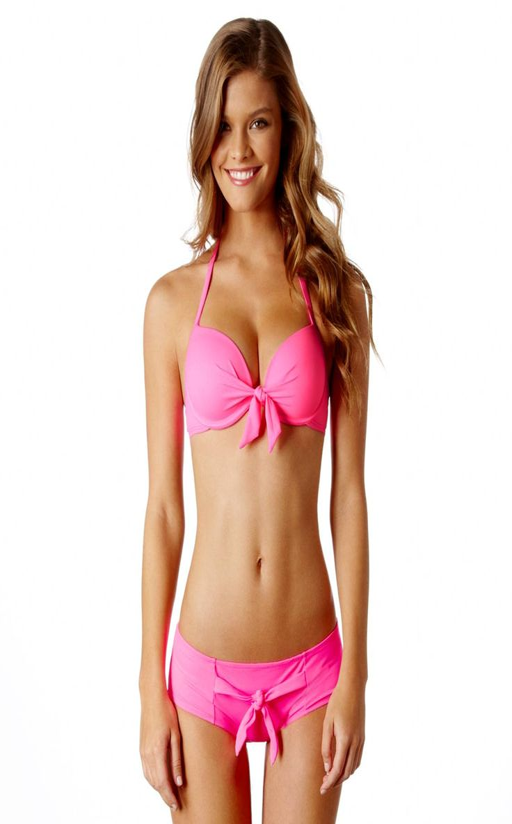
romantic comedy film at the beach !